Corpse paint

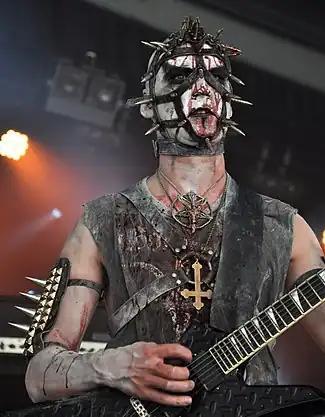
Enzifer of Urgehal wearing corpse paint with the spiked armbands and inverted crosses commonly worn by black metal musicians

Corpse paint is a style of body painting, used mainly by black metal bands for concerts and band photos. The body painting is used to make the musicians appear inhuman, corpse-like, or demonic, and is perhaps "the most identifiable aspect of the black metal aesthetic."